The Green Years (film)

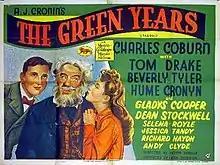
Theatrical release poster

The Green Years is a 1946 American comedy-drama film directed by Victor Saville and featuring Charles Coburn, Tom Drake, Beverly Tyler and Hume Cronyn. It was adapted by Robert Ardrey and Sonya Levien from A. J. Cronin's 1944 novel of the same name. It tells the story of the coming-of-age of an Irish orphan in Scotland.